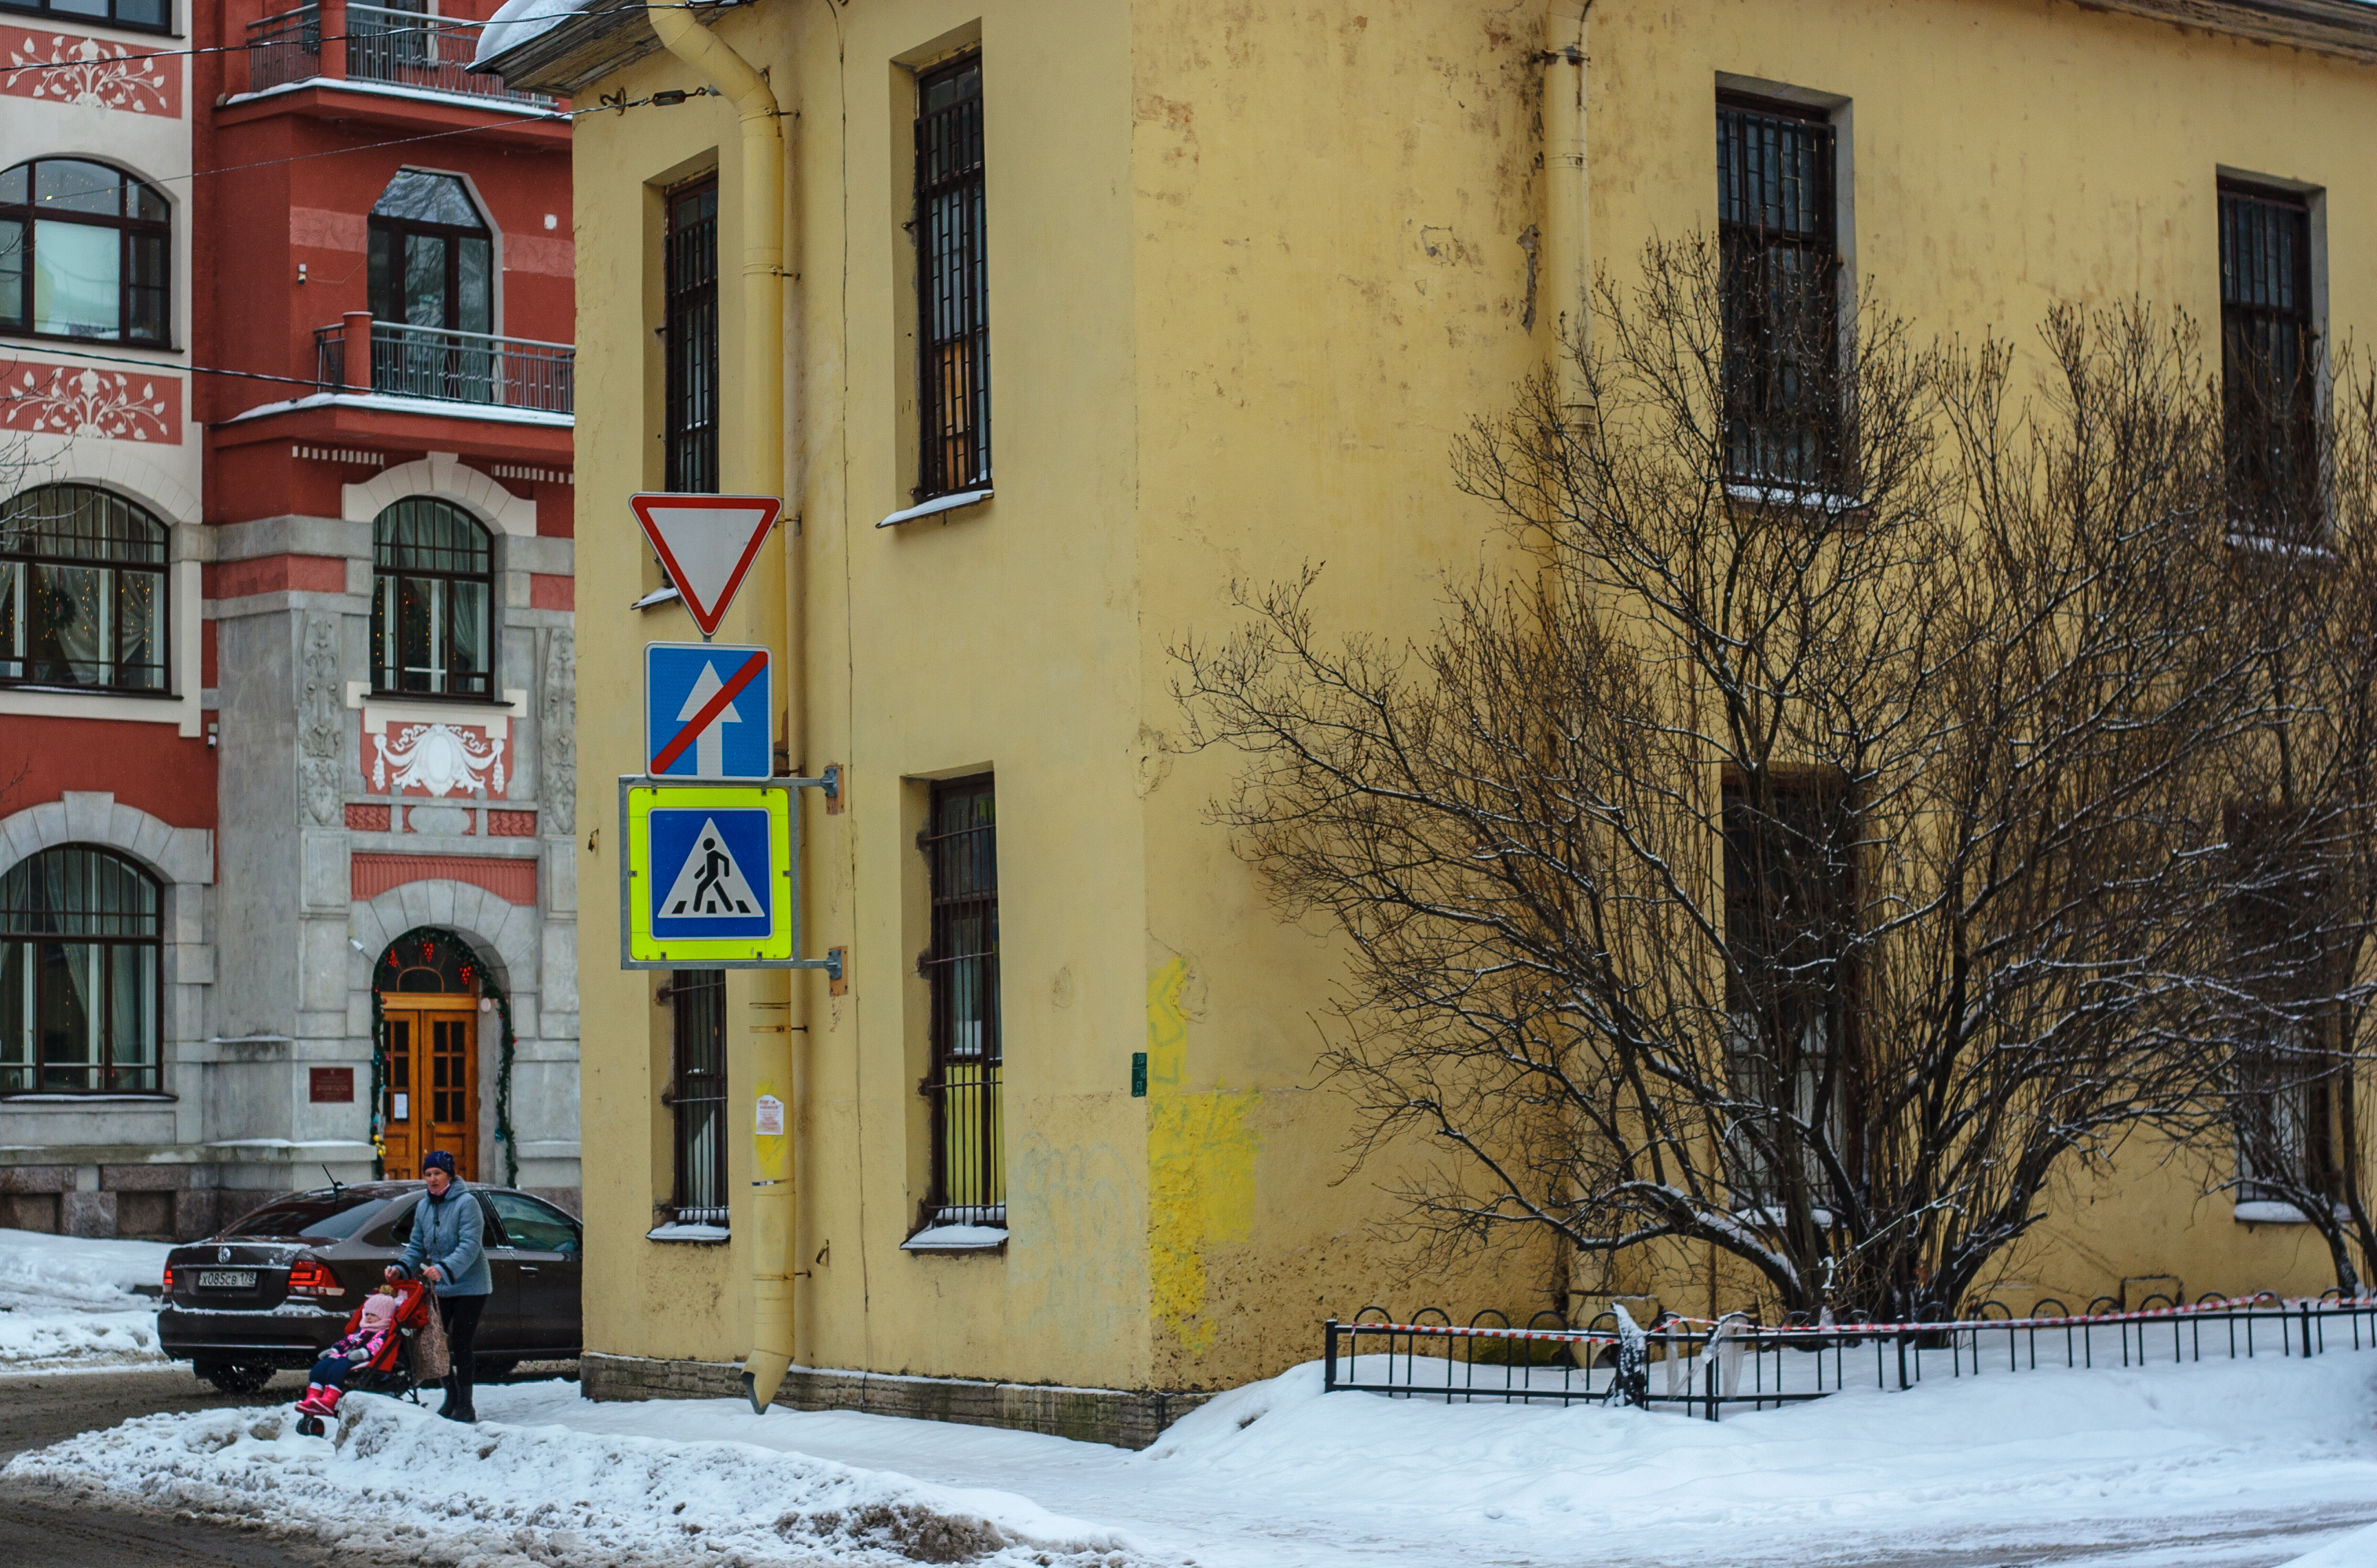
images, tire, window, wheel, snow, building, car, vehicle, plant, yellow, urban design, vehicle registration plate, residential area, tree, real estate, facade, freezing, city, twig, road, winter, motor vehicle, mixed use, apartment, street, automotive exterior, precipitation, suburb, home, family car, condominium, house, sidewalk, parking, pedestrian, frost, roof, mid size car, downtown, luxury vehicle, city car, alley, town square, medieval architecture, arch, font